Super Formation Soccer 96: World Club Edition

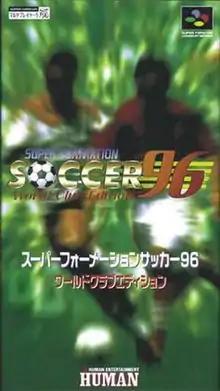
Cover art

is the last Super Famicom release of the original "Super Formation Soccer" video game. It was released exclusively in Japan in 1996.